Astraeus hygrometricus

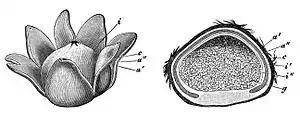
Mature fruit body ("left"); cross-section of young fruit body ("right")

The spores are spherical or nearly so, reddish-brown, thick-walled and verrucose (covered with warts and spines). The spores' dimensions are 7–11 μm; the warts are about 1 μm long. The spores are non-amyloid, and will not stain with iodine from Melzer's reagent. The use of scanning electron microscopy has shown that the spines are 0.90–1.45 μm long, rounded at the tip, narrow, tapered, and sometime joined at the top. The capillitia (masses of thread-like sterile fibers dispersed among the spores) are branched, 3.5–6.5 μm in diameter, and hyaline (translucent). The basidia (spore-bearing cells) are four- to eight-spored, with very short sterigmata. The basidia are arranged in long strings of clusters; individual basidia measure 11–15 by 18–24 μm. The threads of the capillitia arise from the inner surface of the peridium, and are thick-walled, long, interwoven, and branched, measuring 3–5.5 μm thick. The exoperidium (the outer layer of tissue, comprising the rays) is made of four distinct layers of tissue: the mycelial layer contains branched hyphae that are 4–6 μm in diameter; the hyphae of the fibrous layer are 6–8 μm diameter and branched; the collenchyma-type layer has branched hyphae of 3–4 μm diameter; the soft layer contains hyphae that are 3–6 μm in diameter.